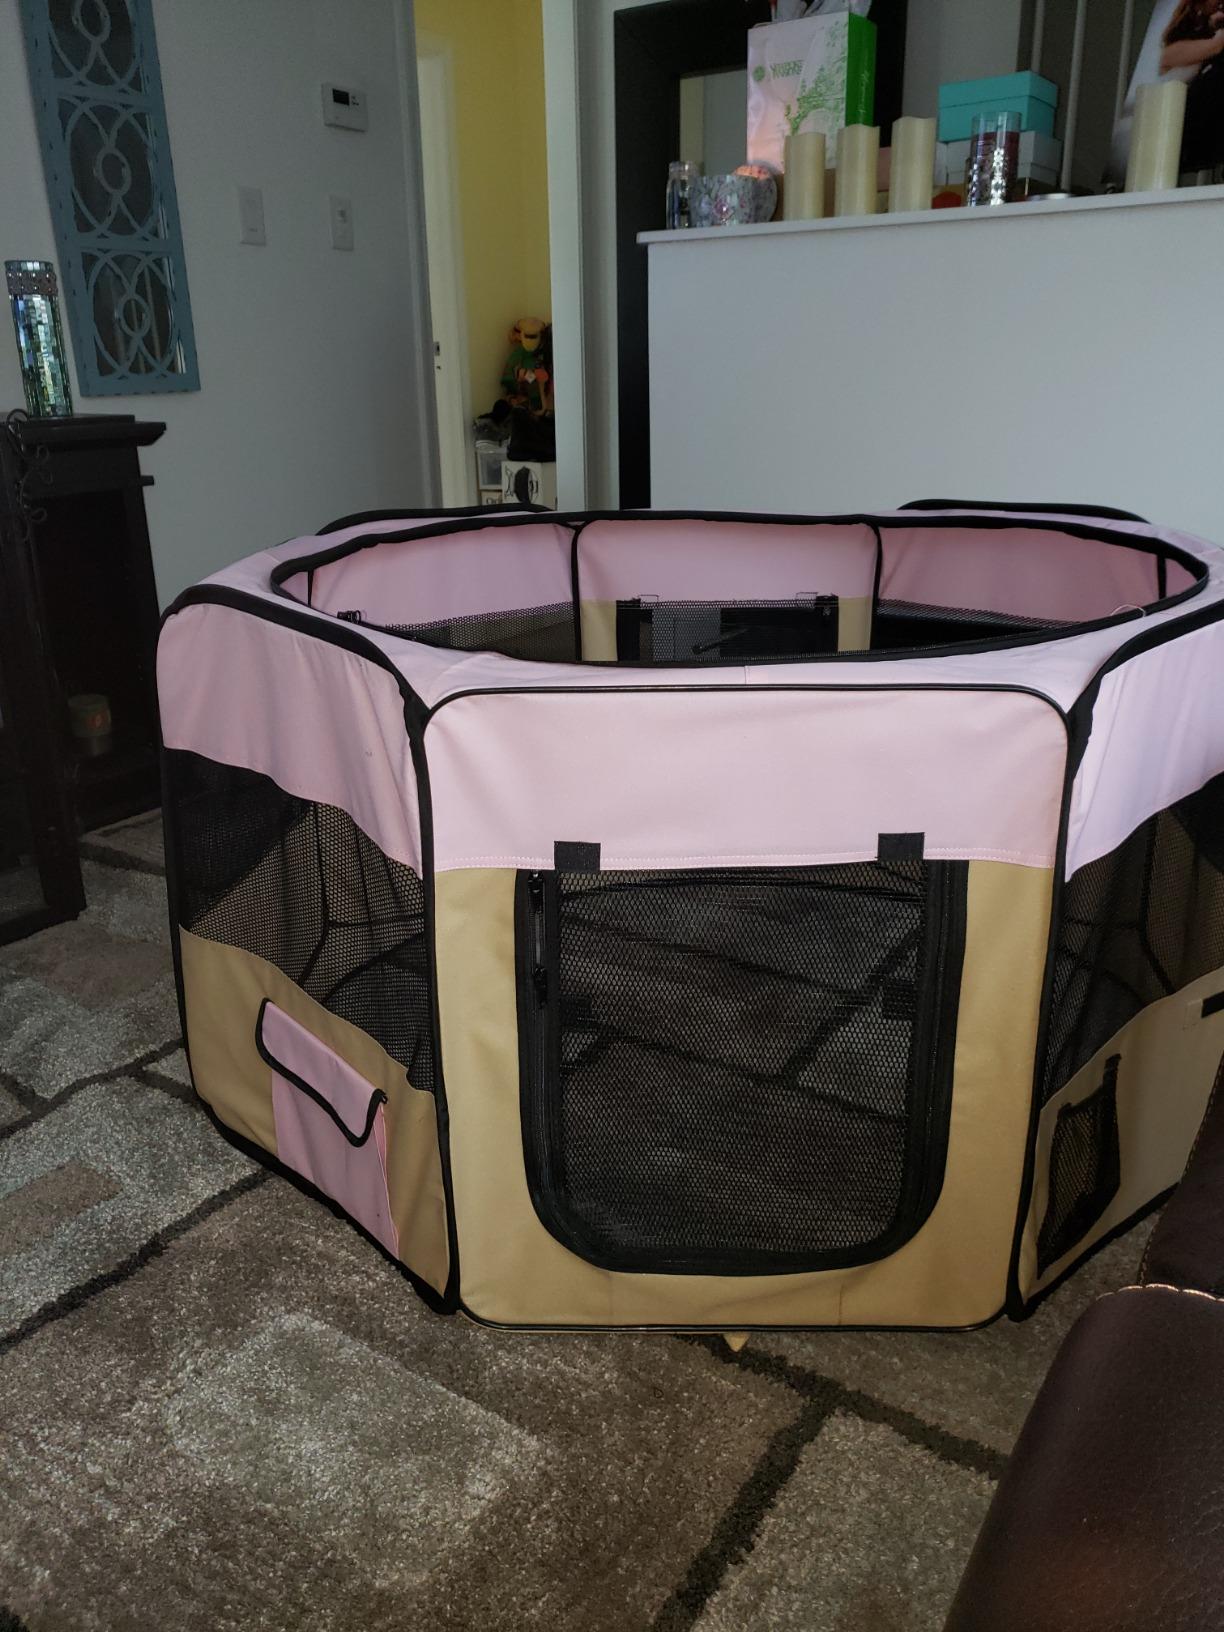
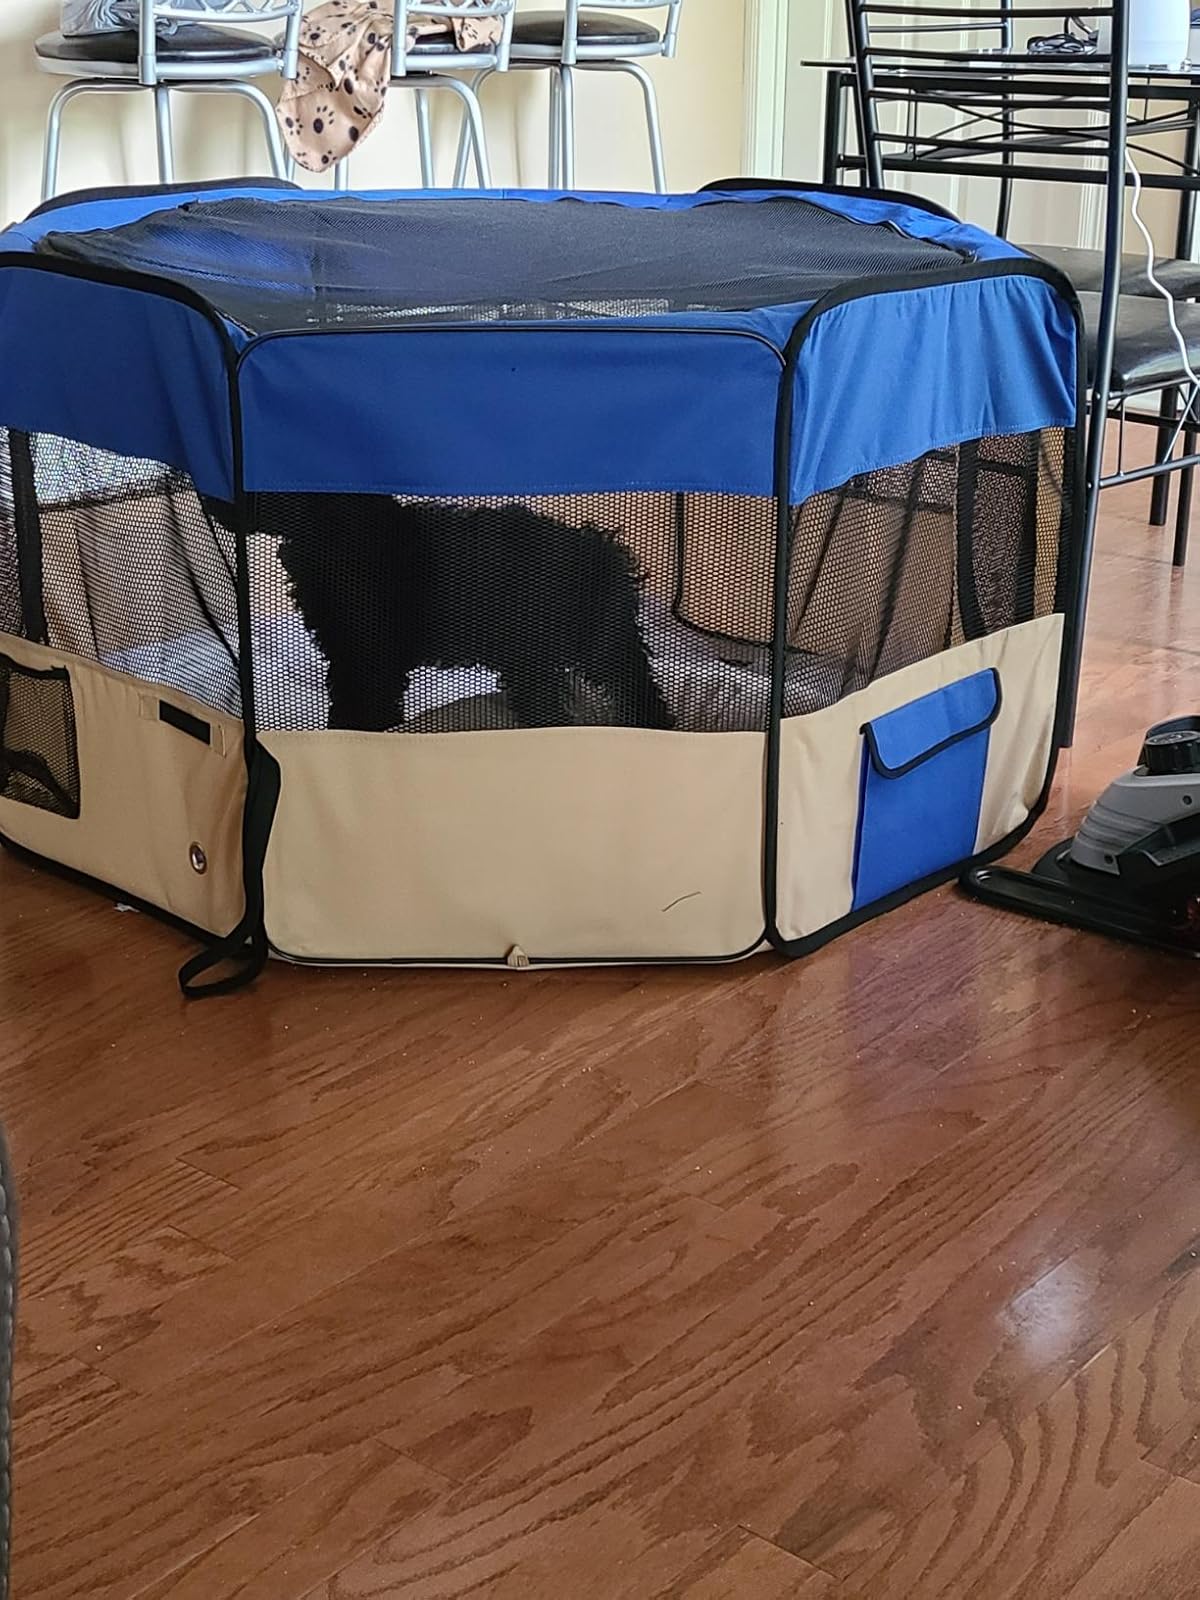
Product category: items_kennel
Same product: no